Jackie Fox

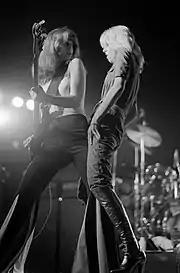
Fuchs (left) on stage with Cherie Currie, 1976

Fuchs played on the Runaways' second studio album, "Queens of Noise," but not on their 1976 debut album. According to multiple sources, including Cherie Currie's memoir "Neon Angel" and the liner notes of the Raven Records release of "The Runaways", Blondie bassist Nigel Harrison was hired to play bass on the first album due to Fowley's refusal to let Fuchs play on the record. Fuchs confirms this.